Alexander Keith (minister)

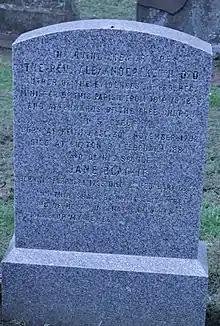
Memorial to Rev Alexander Keith in St Cyrus churchyard

The moderatorship of the Free Church of Scotland was repeatedly offered to Keith, but he declined it on account of his infirm health. He died at Aberdeen House, 56 West Street, Buxton, where he had resided for some years, on 8 February 1880, and was buried at Chinley, Chapel-en-le-Frith, Derbyshire, on 12 February.